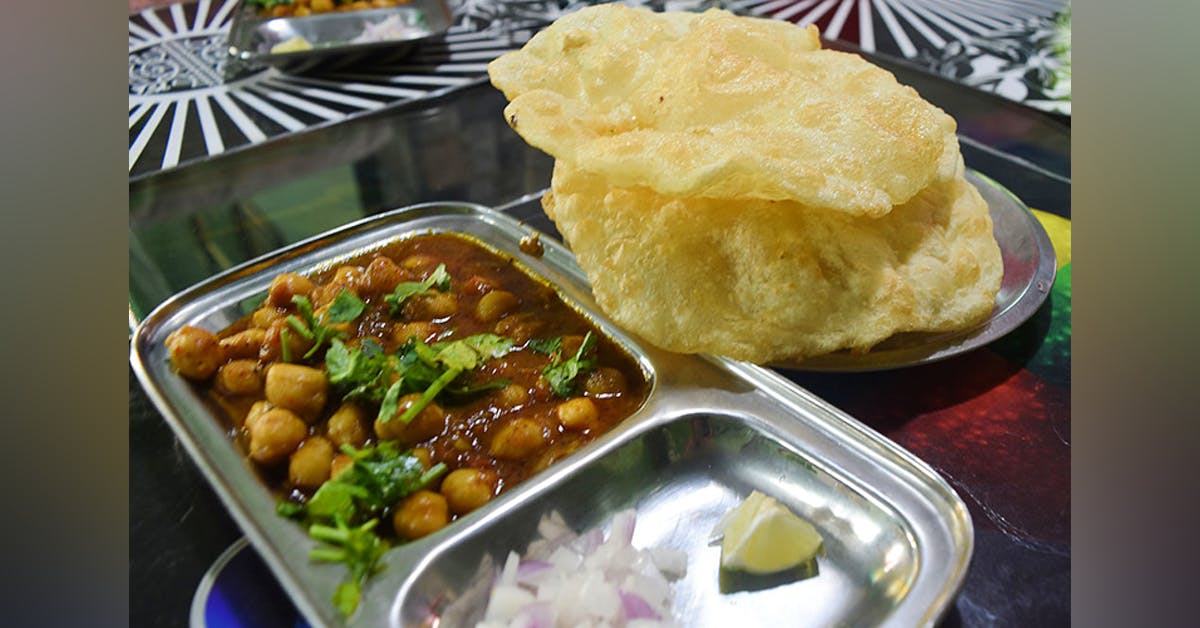
Dish: chole_bhature